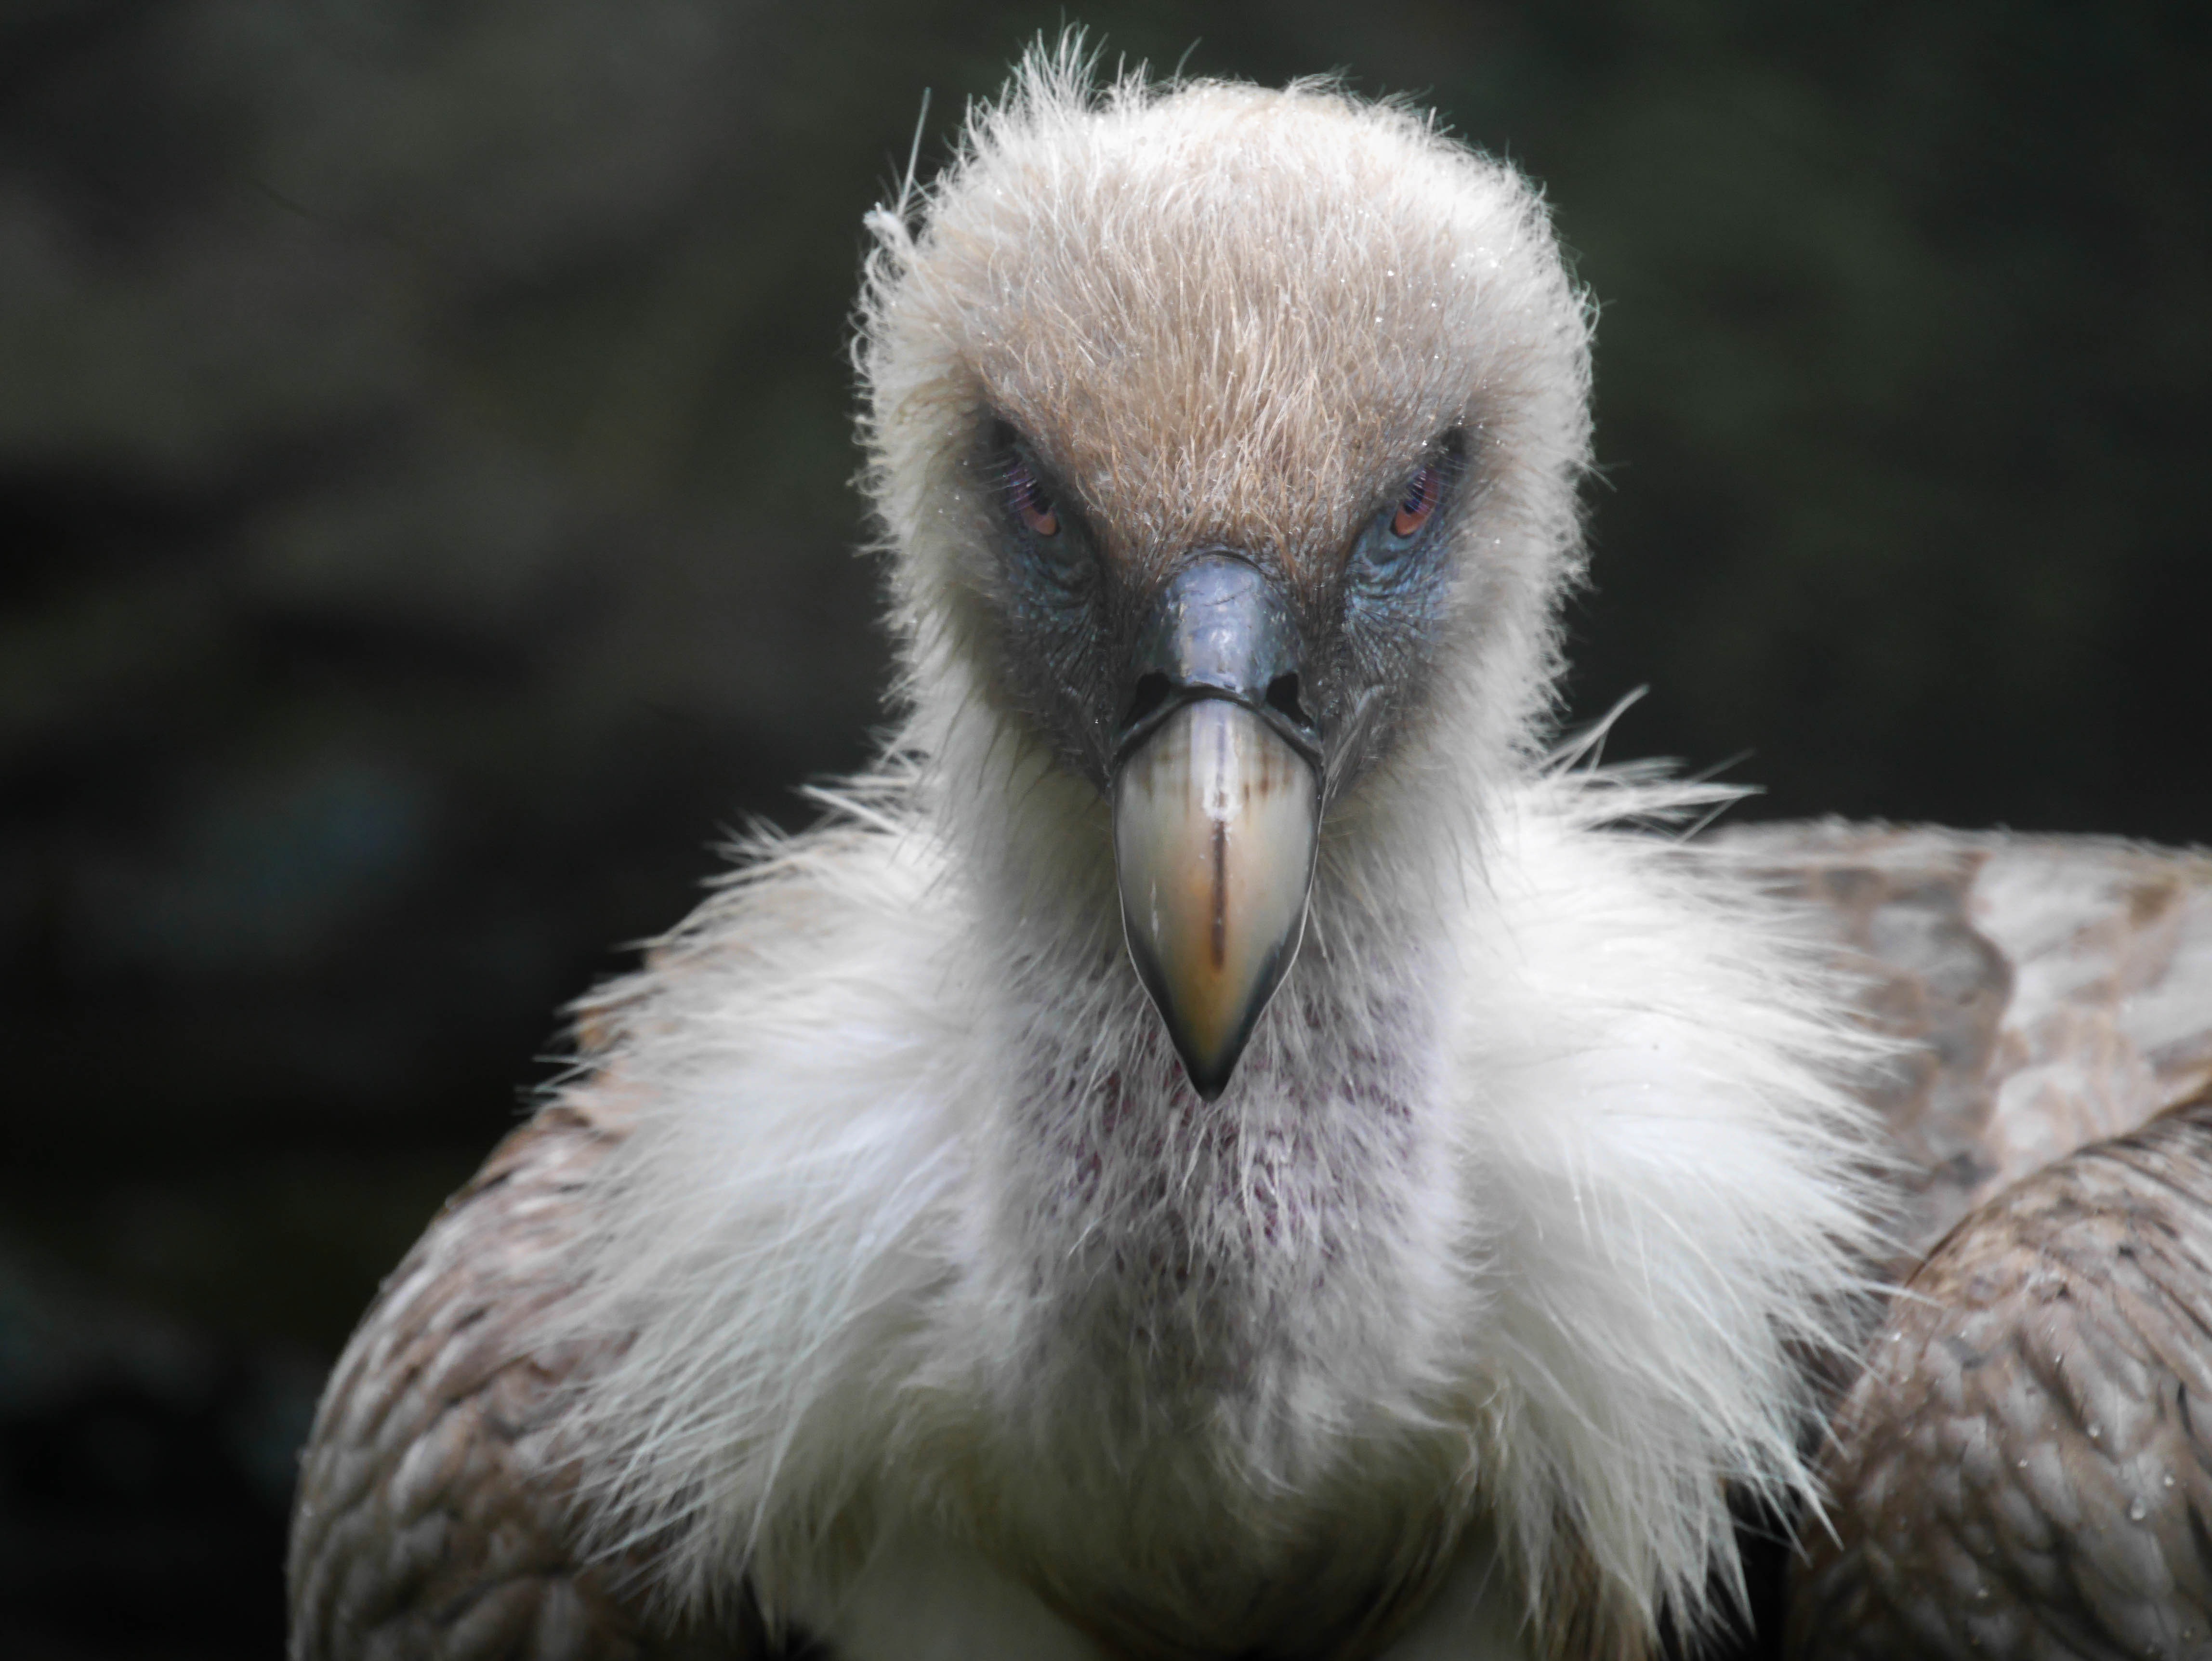
nature, bird, wing, wildlife, beak, feather, fauna, close up, head, vertebrate, vulture, scavenger